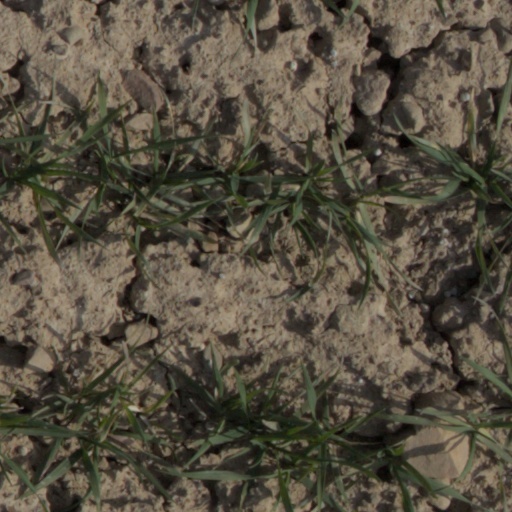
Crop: wheat